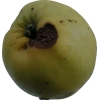
Label: Apple 13